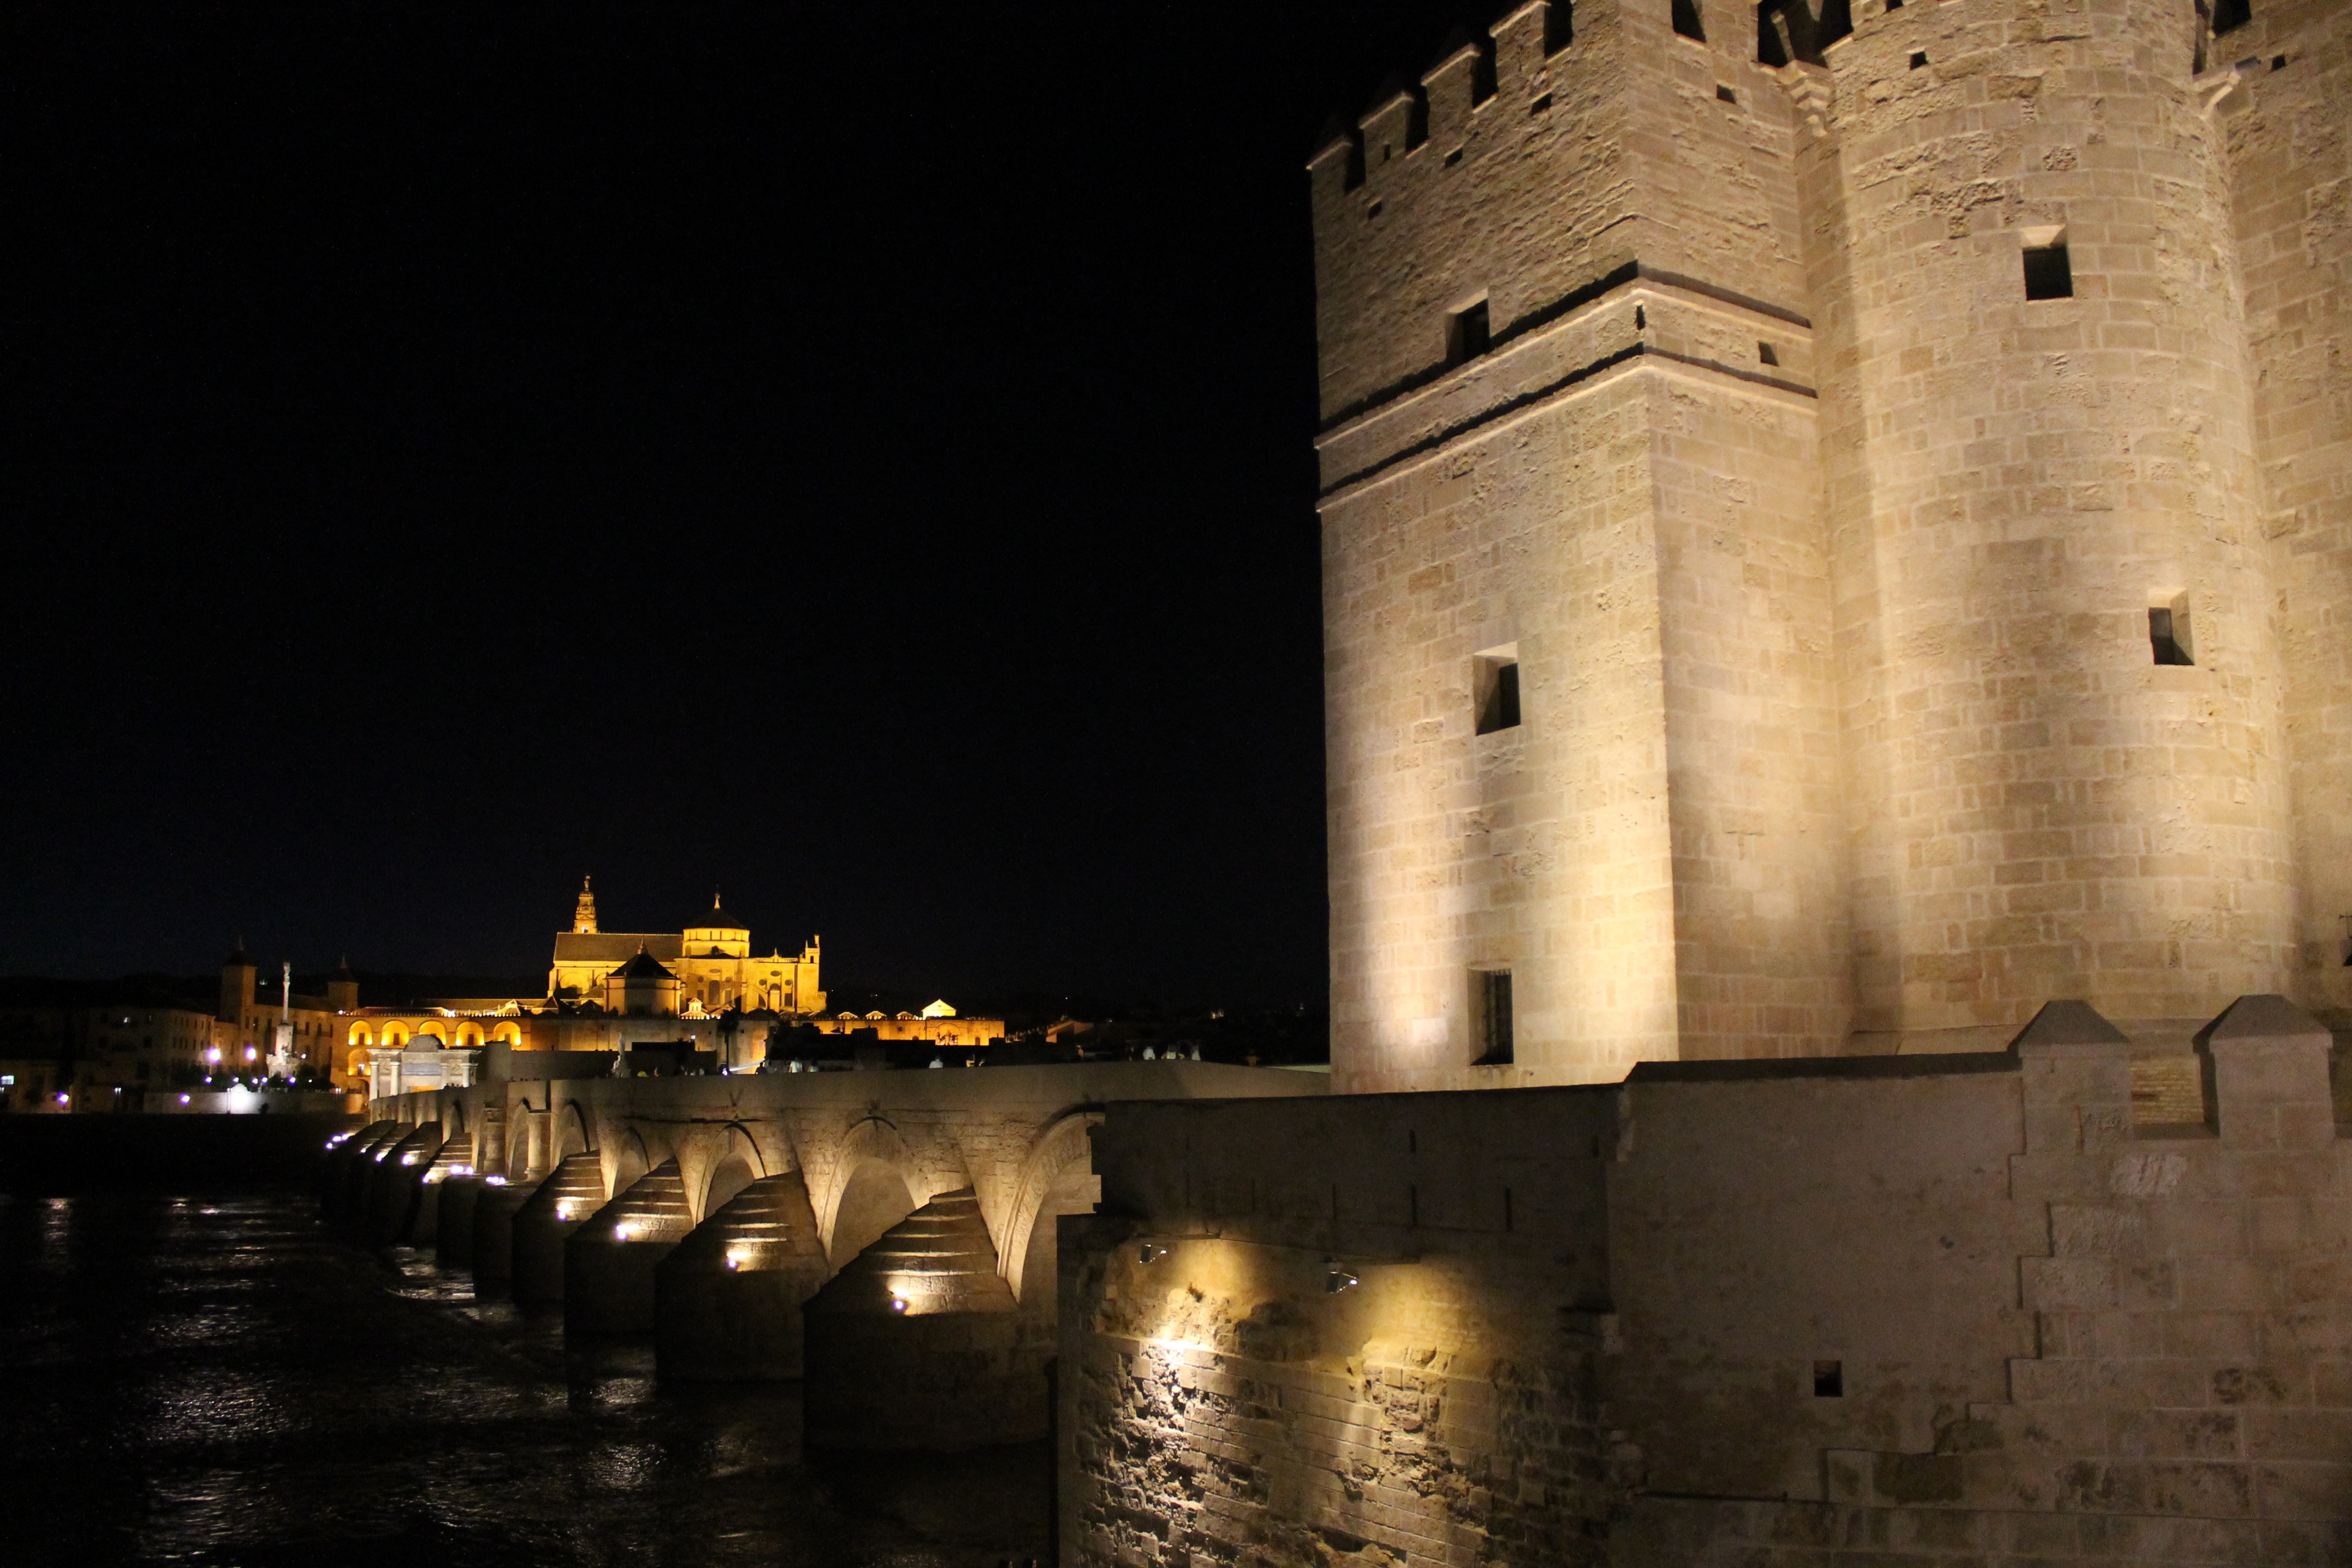
architecture, bridge, night, urban, evening, reflection, tower, castle, landmark, cathedral, cordoba, roman bridge, cordoba spain, calahorra, night c rdoba